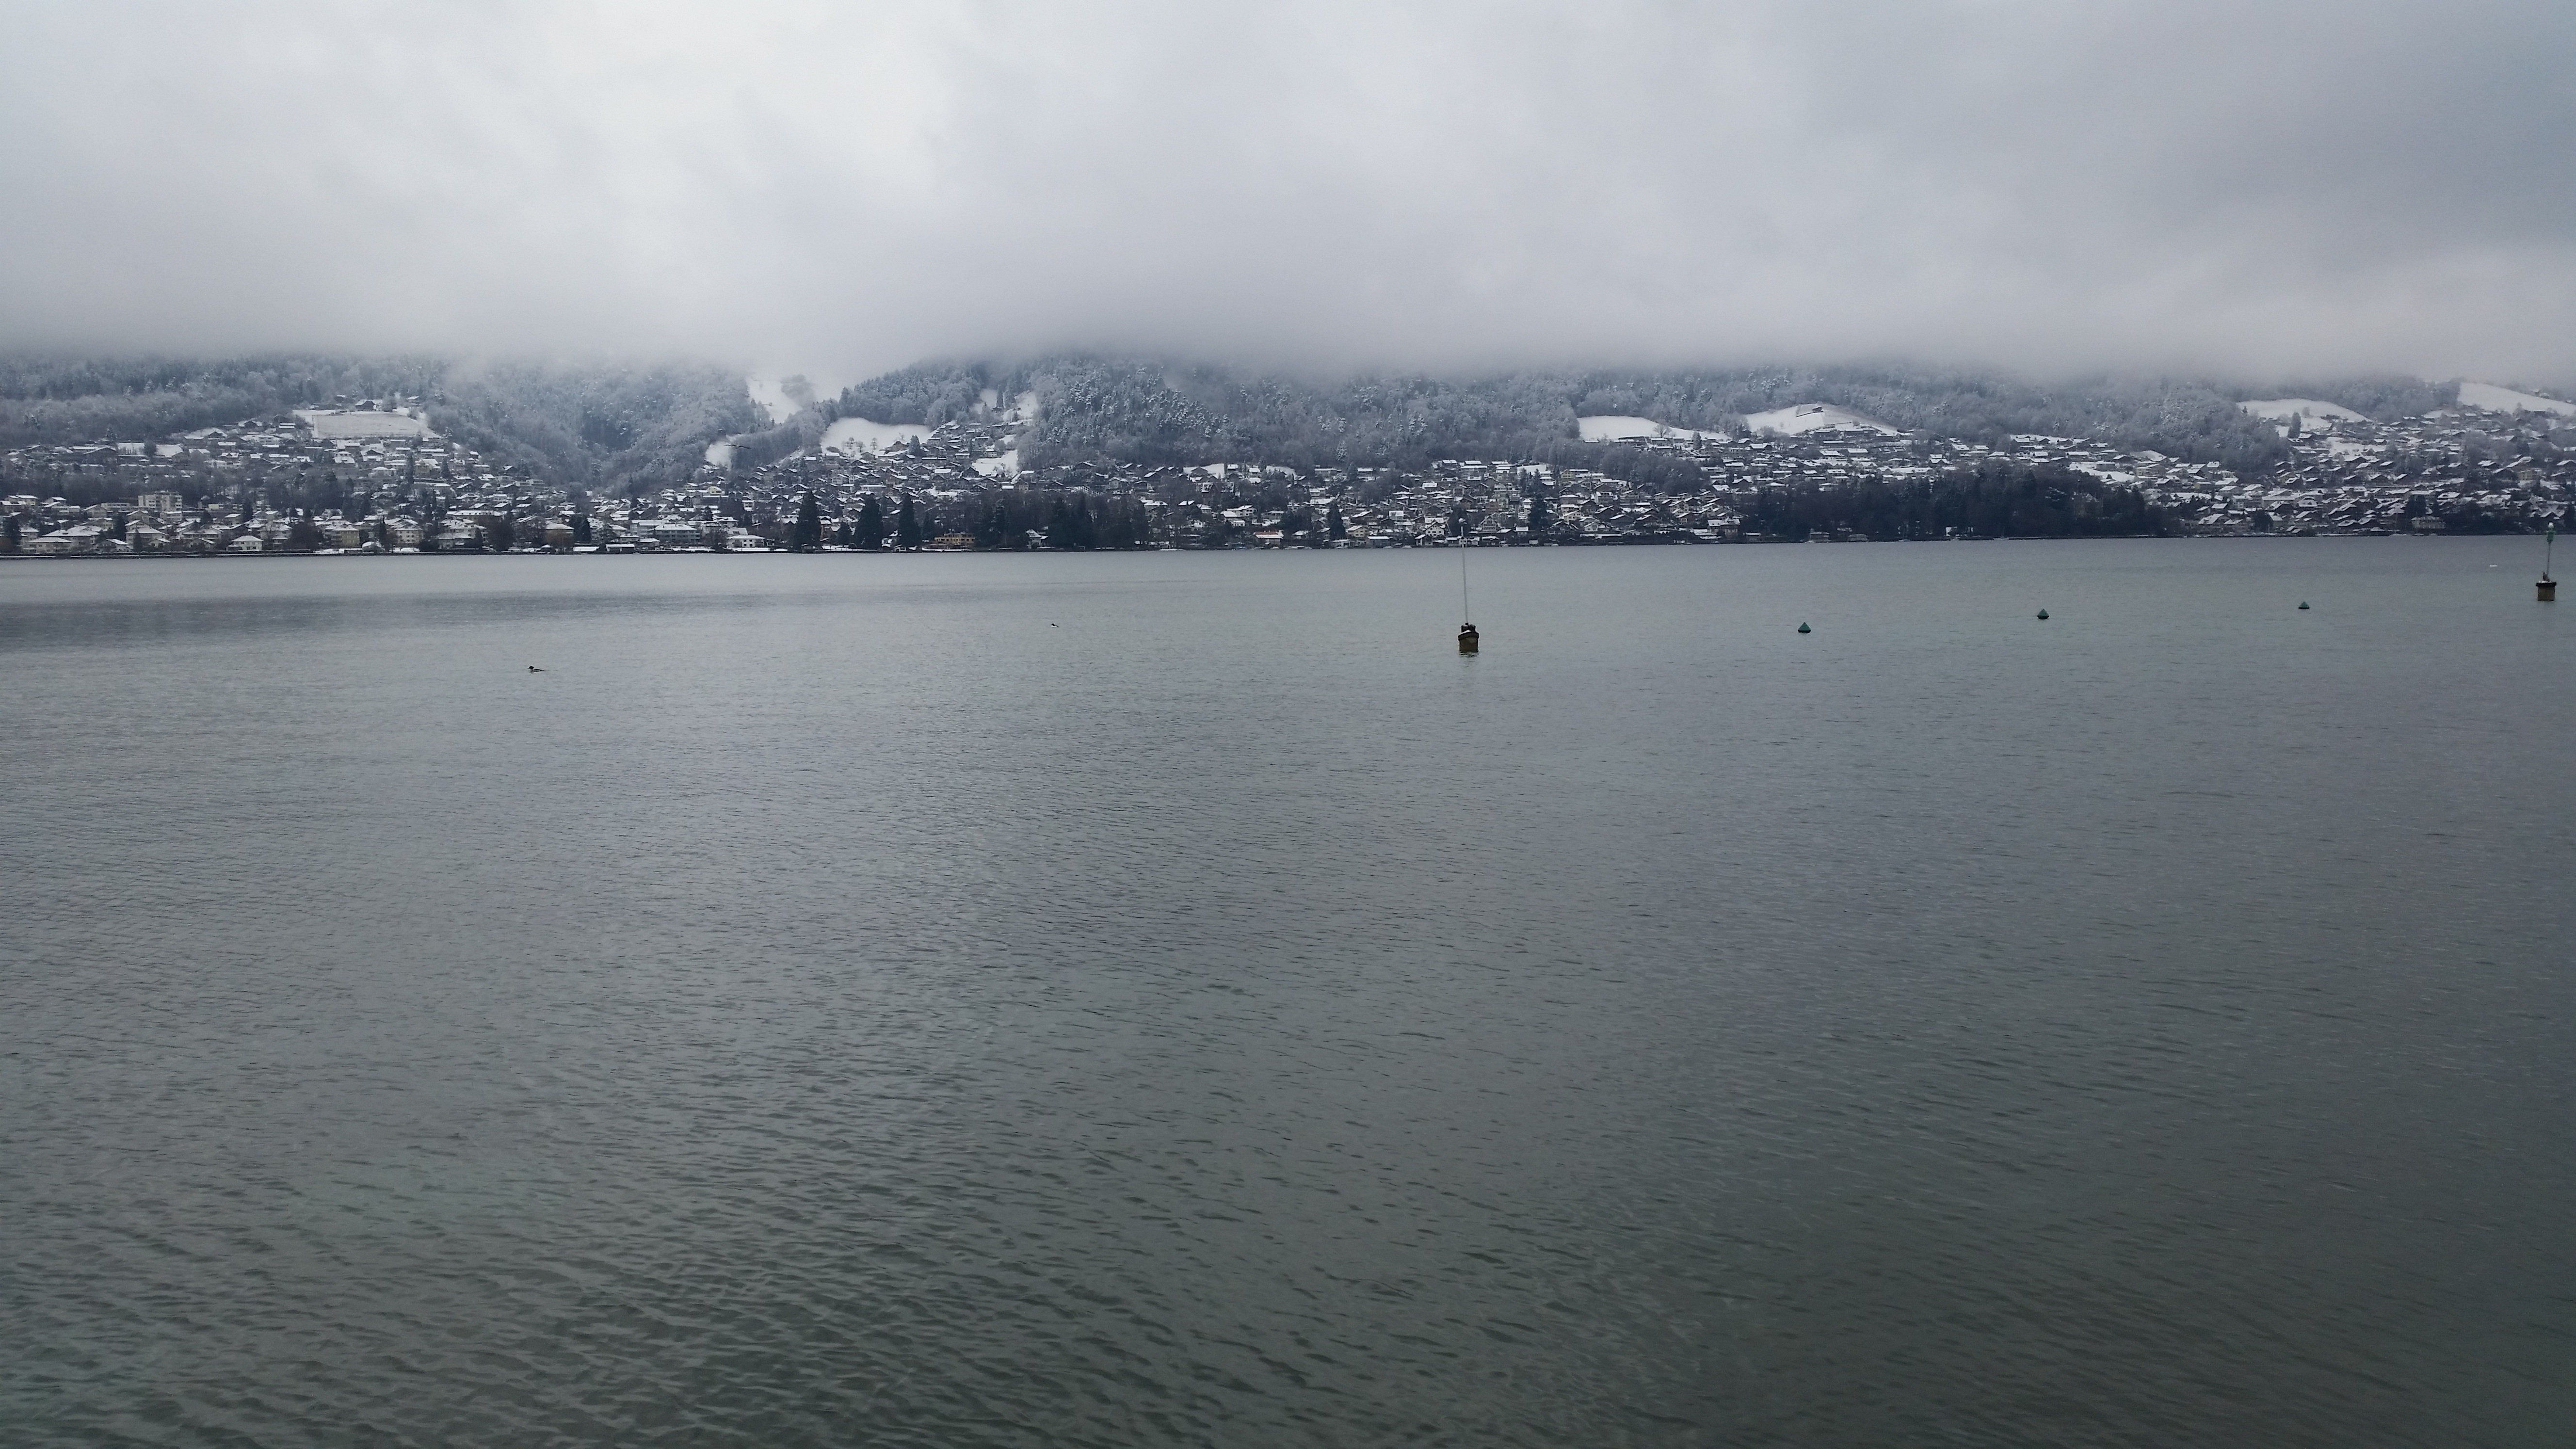
sea, water, horizon, mountain, snow, cloud, morning, lake, ice, reflection, weather, bay, reservoir, body of water, loch, atmospheric phenomenon